Untererthal

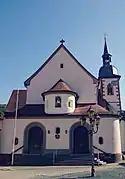
The Church of St. Martin in Untererthal.

It is uncertain as to whether there was already a church in Untererthal in the year 800 because the necessary evidence is lacking. However, the patronage of the church supposes the existence of a church at that time.